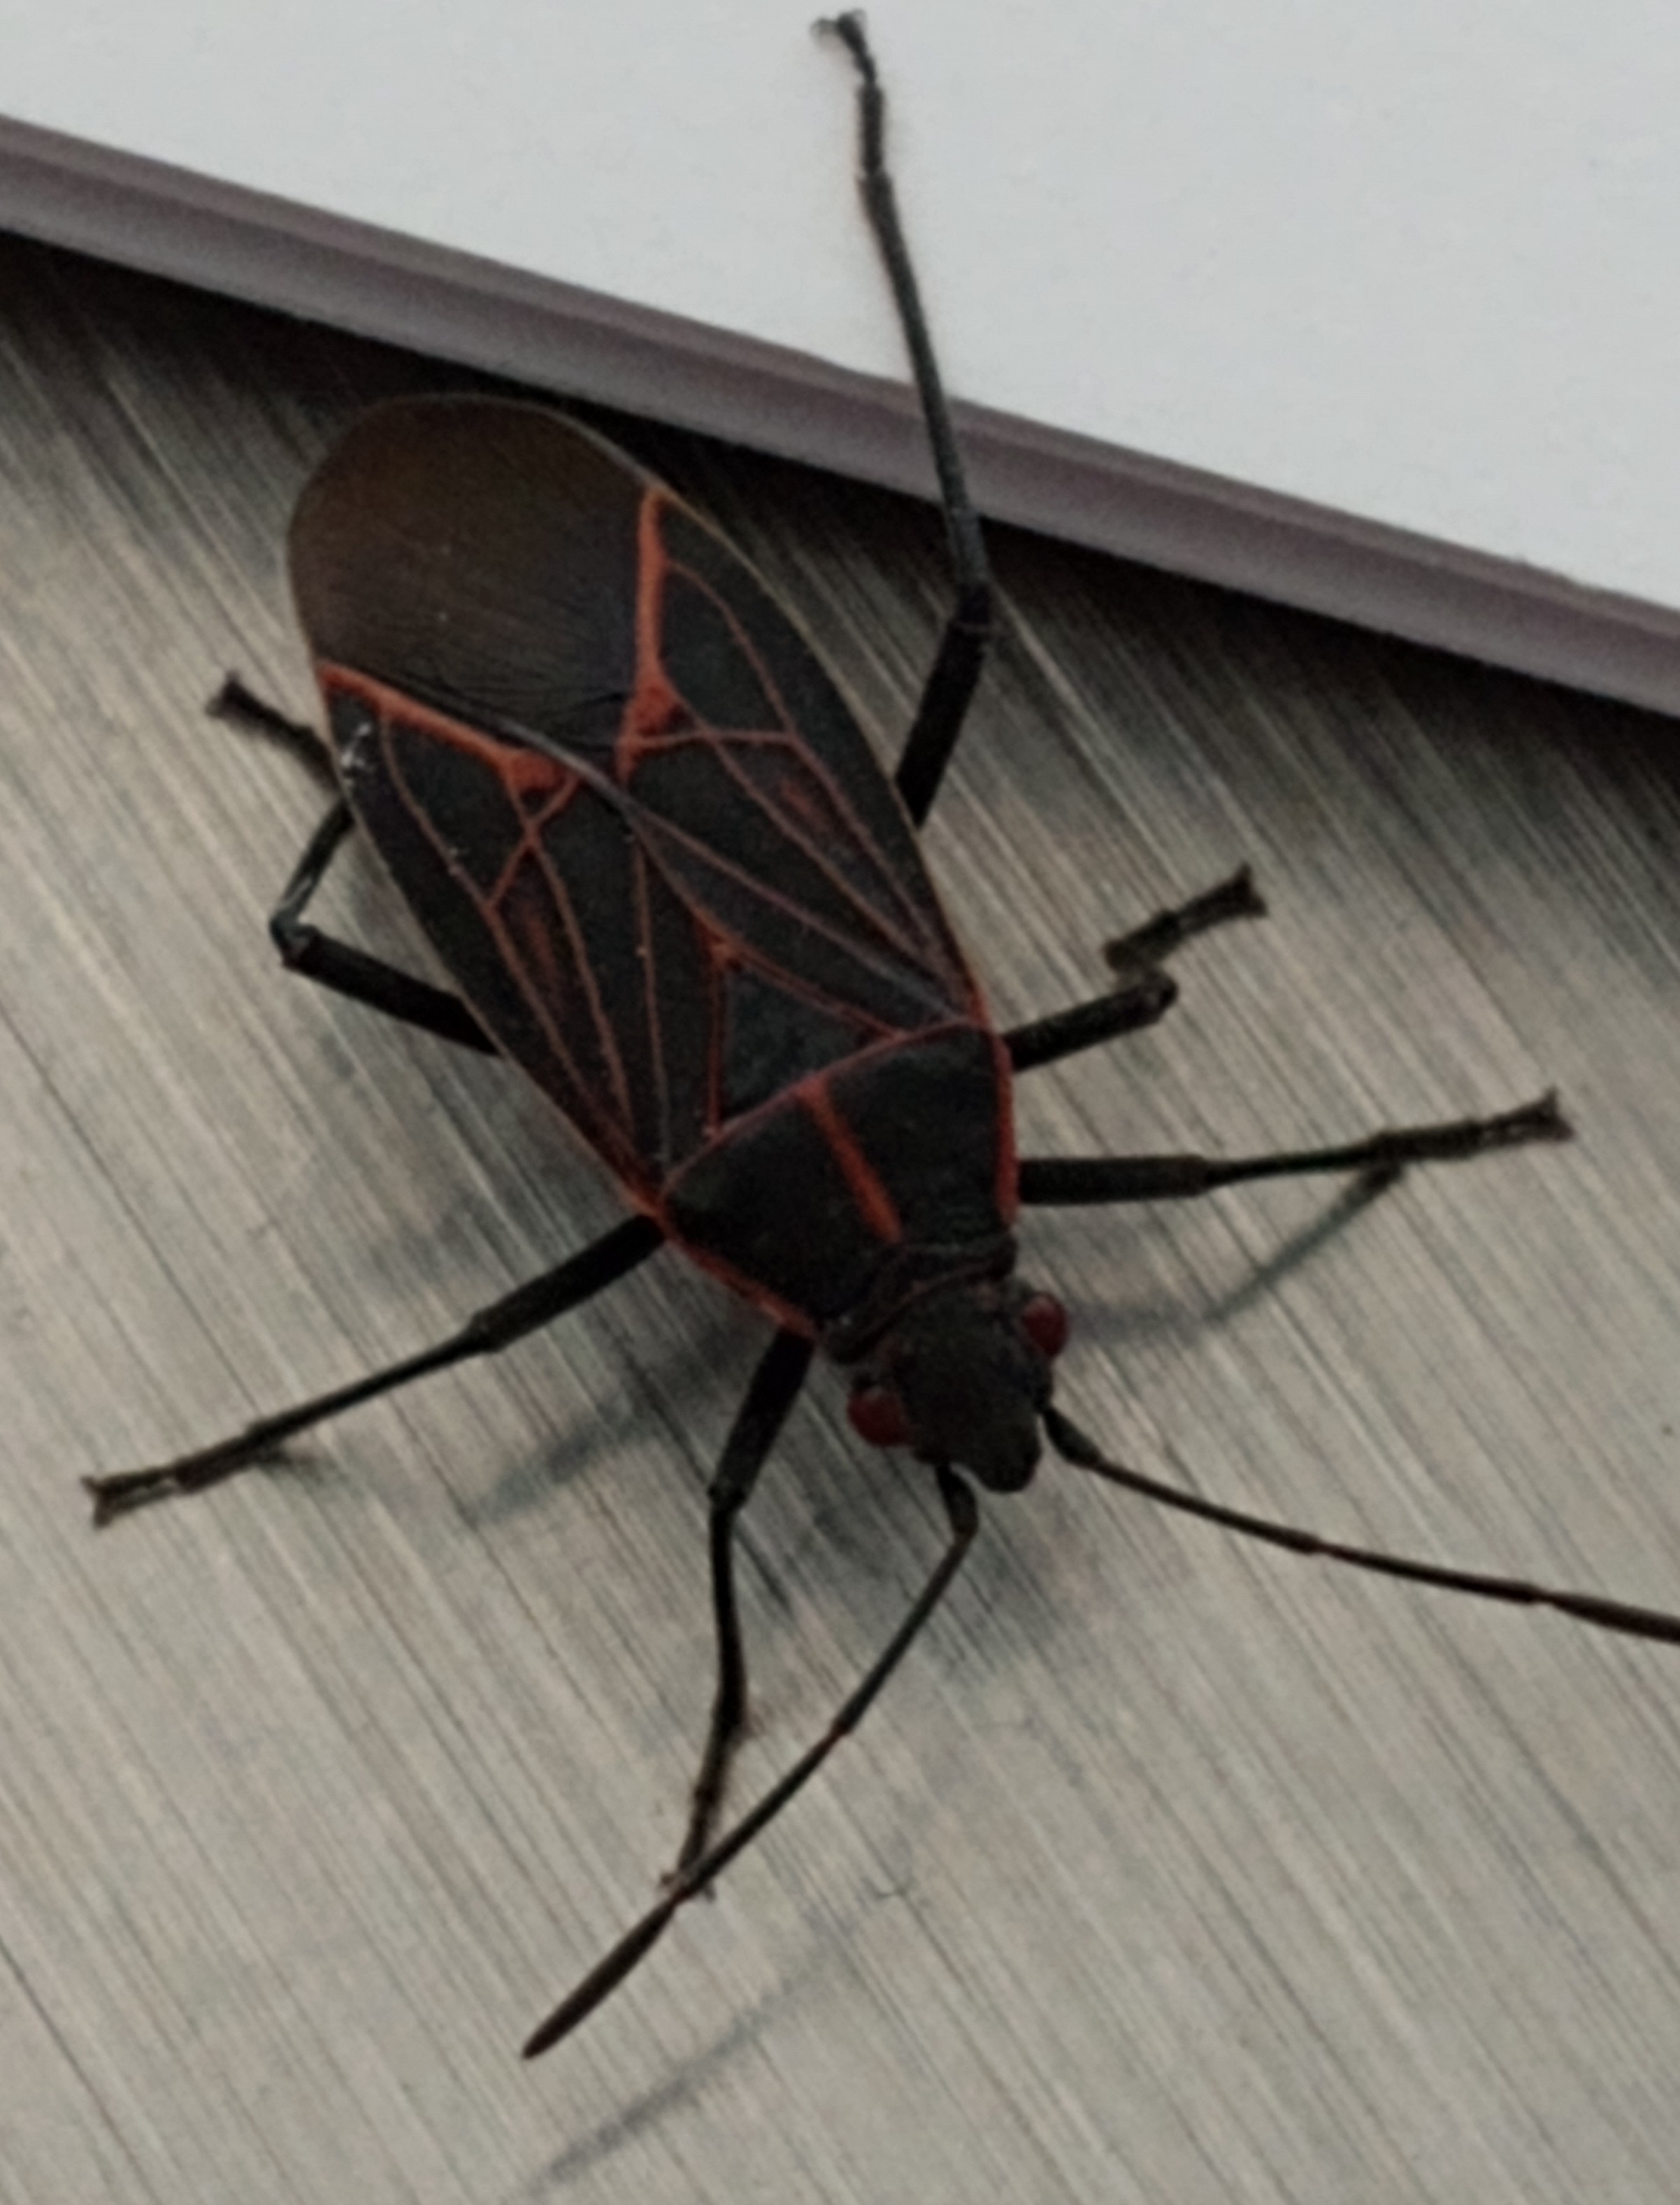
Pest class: occasional_pest